Kathleen McKane Godfree

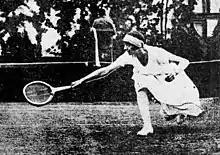
Playing in 1923

Godfree won five Olympic medals in tennis at the 1920 Antwerp and 1924 Paris games, the most Olympic medals won by a tennis player until Venus Williams matched this record at the 2016 Olympic Games. In 1923, she captured the title at the World Covered Court Championships.